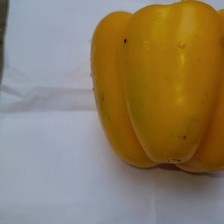
Label: capsicum